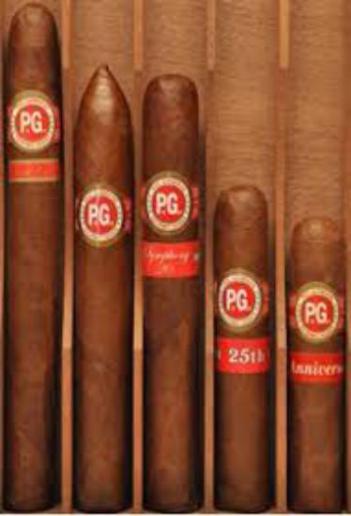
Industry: Necessities